Scheuren

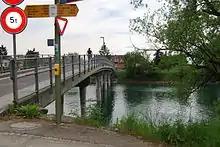
Bridge over the Nidau-Büren Canal, between Scheuren and Orpund

The village of Scheuren was given around 1255 to Gottstatt Abbey by the Counts of Neuchâtel-Nidau. Around the end of the 14th century the village was acquired by the city of Bern. Under Bernese rule it was incorporated into the bailiwick of Nidau and was the seat of a low court that had jurisdiction over several neighboring villages. Originally it was part of the parish of Büttenberg, but after the Protestant Reformation of 1528 it became part of the new parish of Gottstatt.